Géza Maróczy

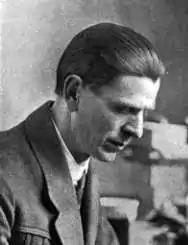

Géza Maróczy (3 March 1870 – 29 May 1951) was a Hungarian chess player, one of the leading players in the world in his time. He was one of the inaugural recipients of the International Grandmaster title from FIDE in 1950.